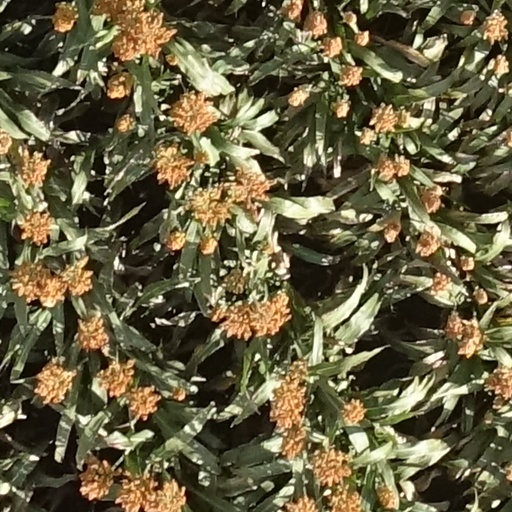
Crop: sorghum